Račji Dvor Mansion

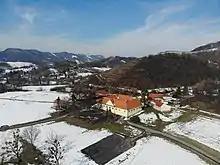
Račji dvor

Račji Dvor Mansion (literally "Ducks' Court Mansion") is a 17th-century mansion standing on a plain at the western edge of the town of Maribor, Slovenia, at the address of "Raški dol 1". It has been protected as a cultural monument of national significance.